Evangelical Lutheran Church of São Paulo

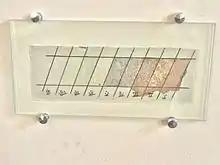
Layer study of inner walls of Martin Luther Lutheran Church

Between 2012 and 2013, the Martin Luther Church underwent an internal reform. A large study was conducted by Companhia do Restauro to retake the initial characteristics of the church, according to what the Municipal Council for the Preservation of the Historical, Cultural and Environmental Heritage of the City of São Paulo determined. Due to lack of money, the restoration could not be made in the outer area of the temple. The Lutheran Church of São Paulo tried to get support from the Rouanet Law, but could not have access to the economic incentive.